Scuba skills

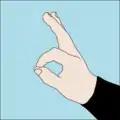
Are you OK? or I am OK!

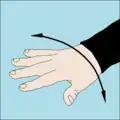
Something is wrong.

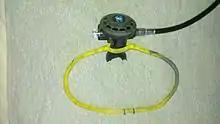
The secondary second-stage demand valve can be kept in place just under the diver's chin by an elastic loop which goes around the neck.

Divers need to communicate underwater to coordinate a dive, to warn of hazards, to indicate items of interest, and to signal distress. Most professional diving gear includes voice communication equipment, while recreational divers generally rely on hand signals and occasionally on light signals, touch signals, and text written on a slate. Through-water voice communication equipment is also available for recreational diving, but requires full-face masks.